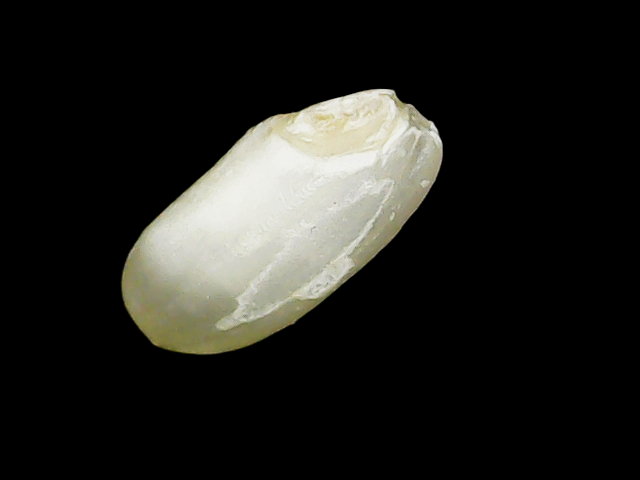
Rice variety: Binadhan8